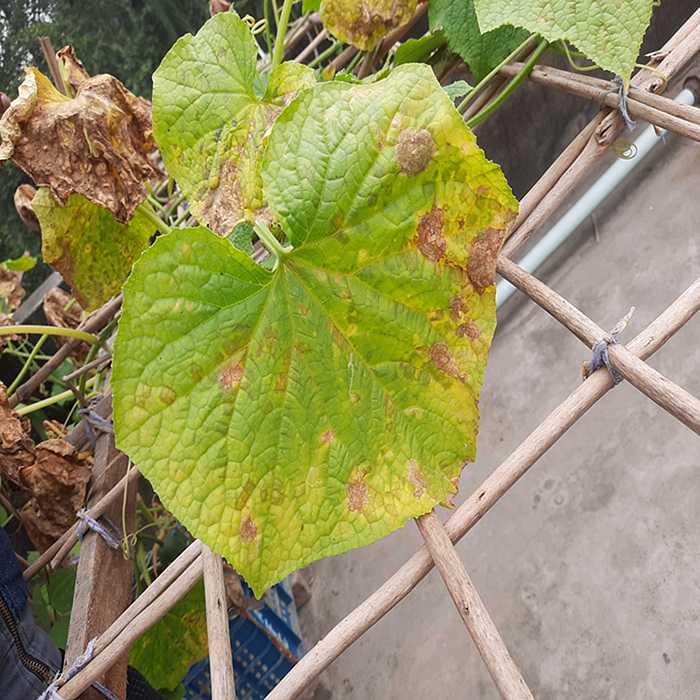
Plant: Cucumber
Label: Anthracnose lesions